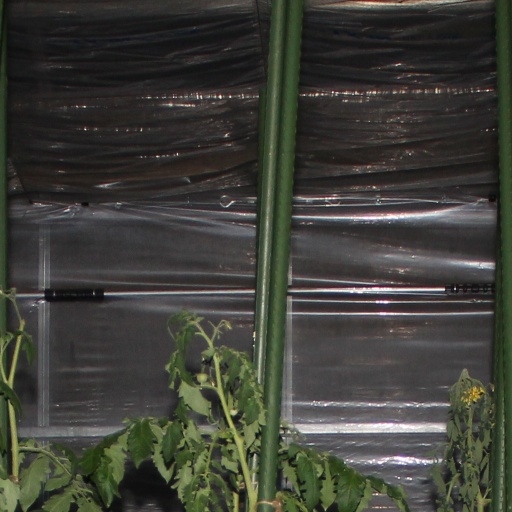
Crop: tomato